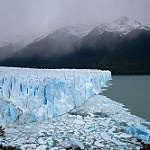
Label: glacier